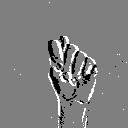
ASL letter: t